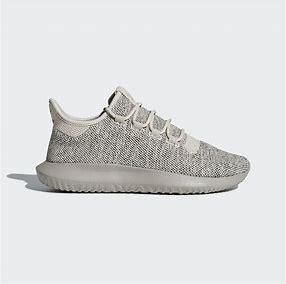
Brand: Adidas
Model: Tubular Shadow